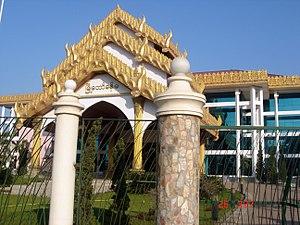
Kyaukse est une petite ville de Birmanie située dans la Région de Mandalay. Elle se trouve à une cinquantaine de kilomètres de Mandalay.